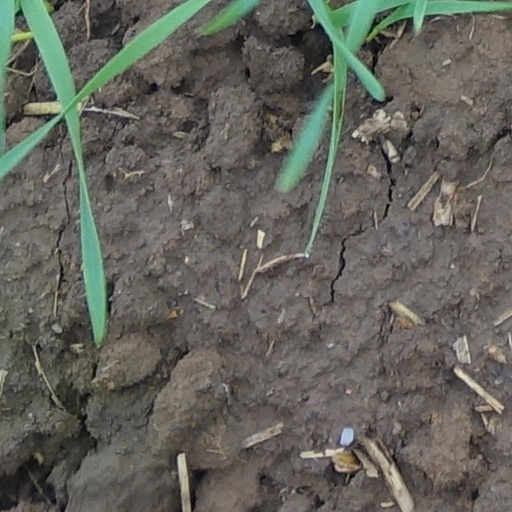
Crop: wheat